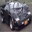
Label: automobile